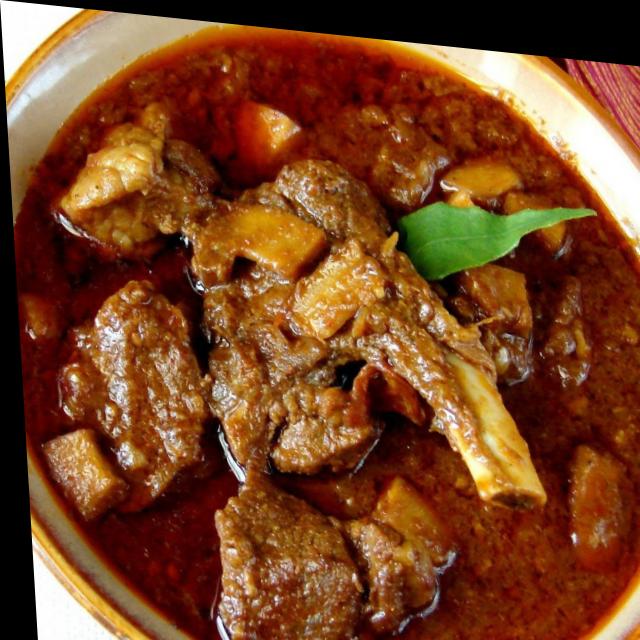
Dish: mutton_curry